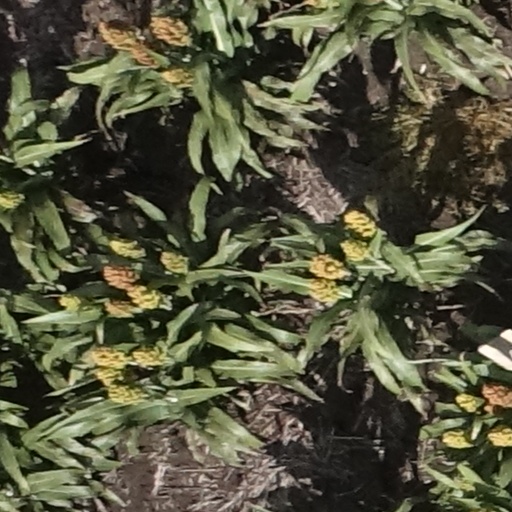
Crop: sorghum